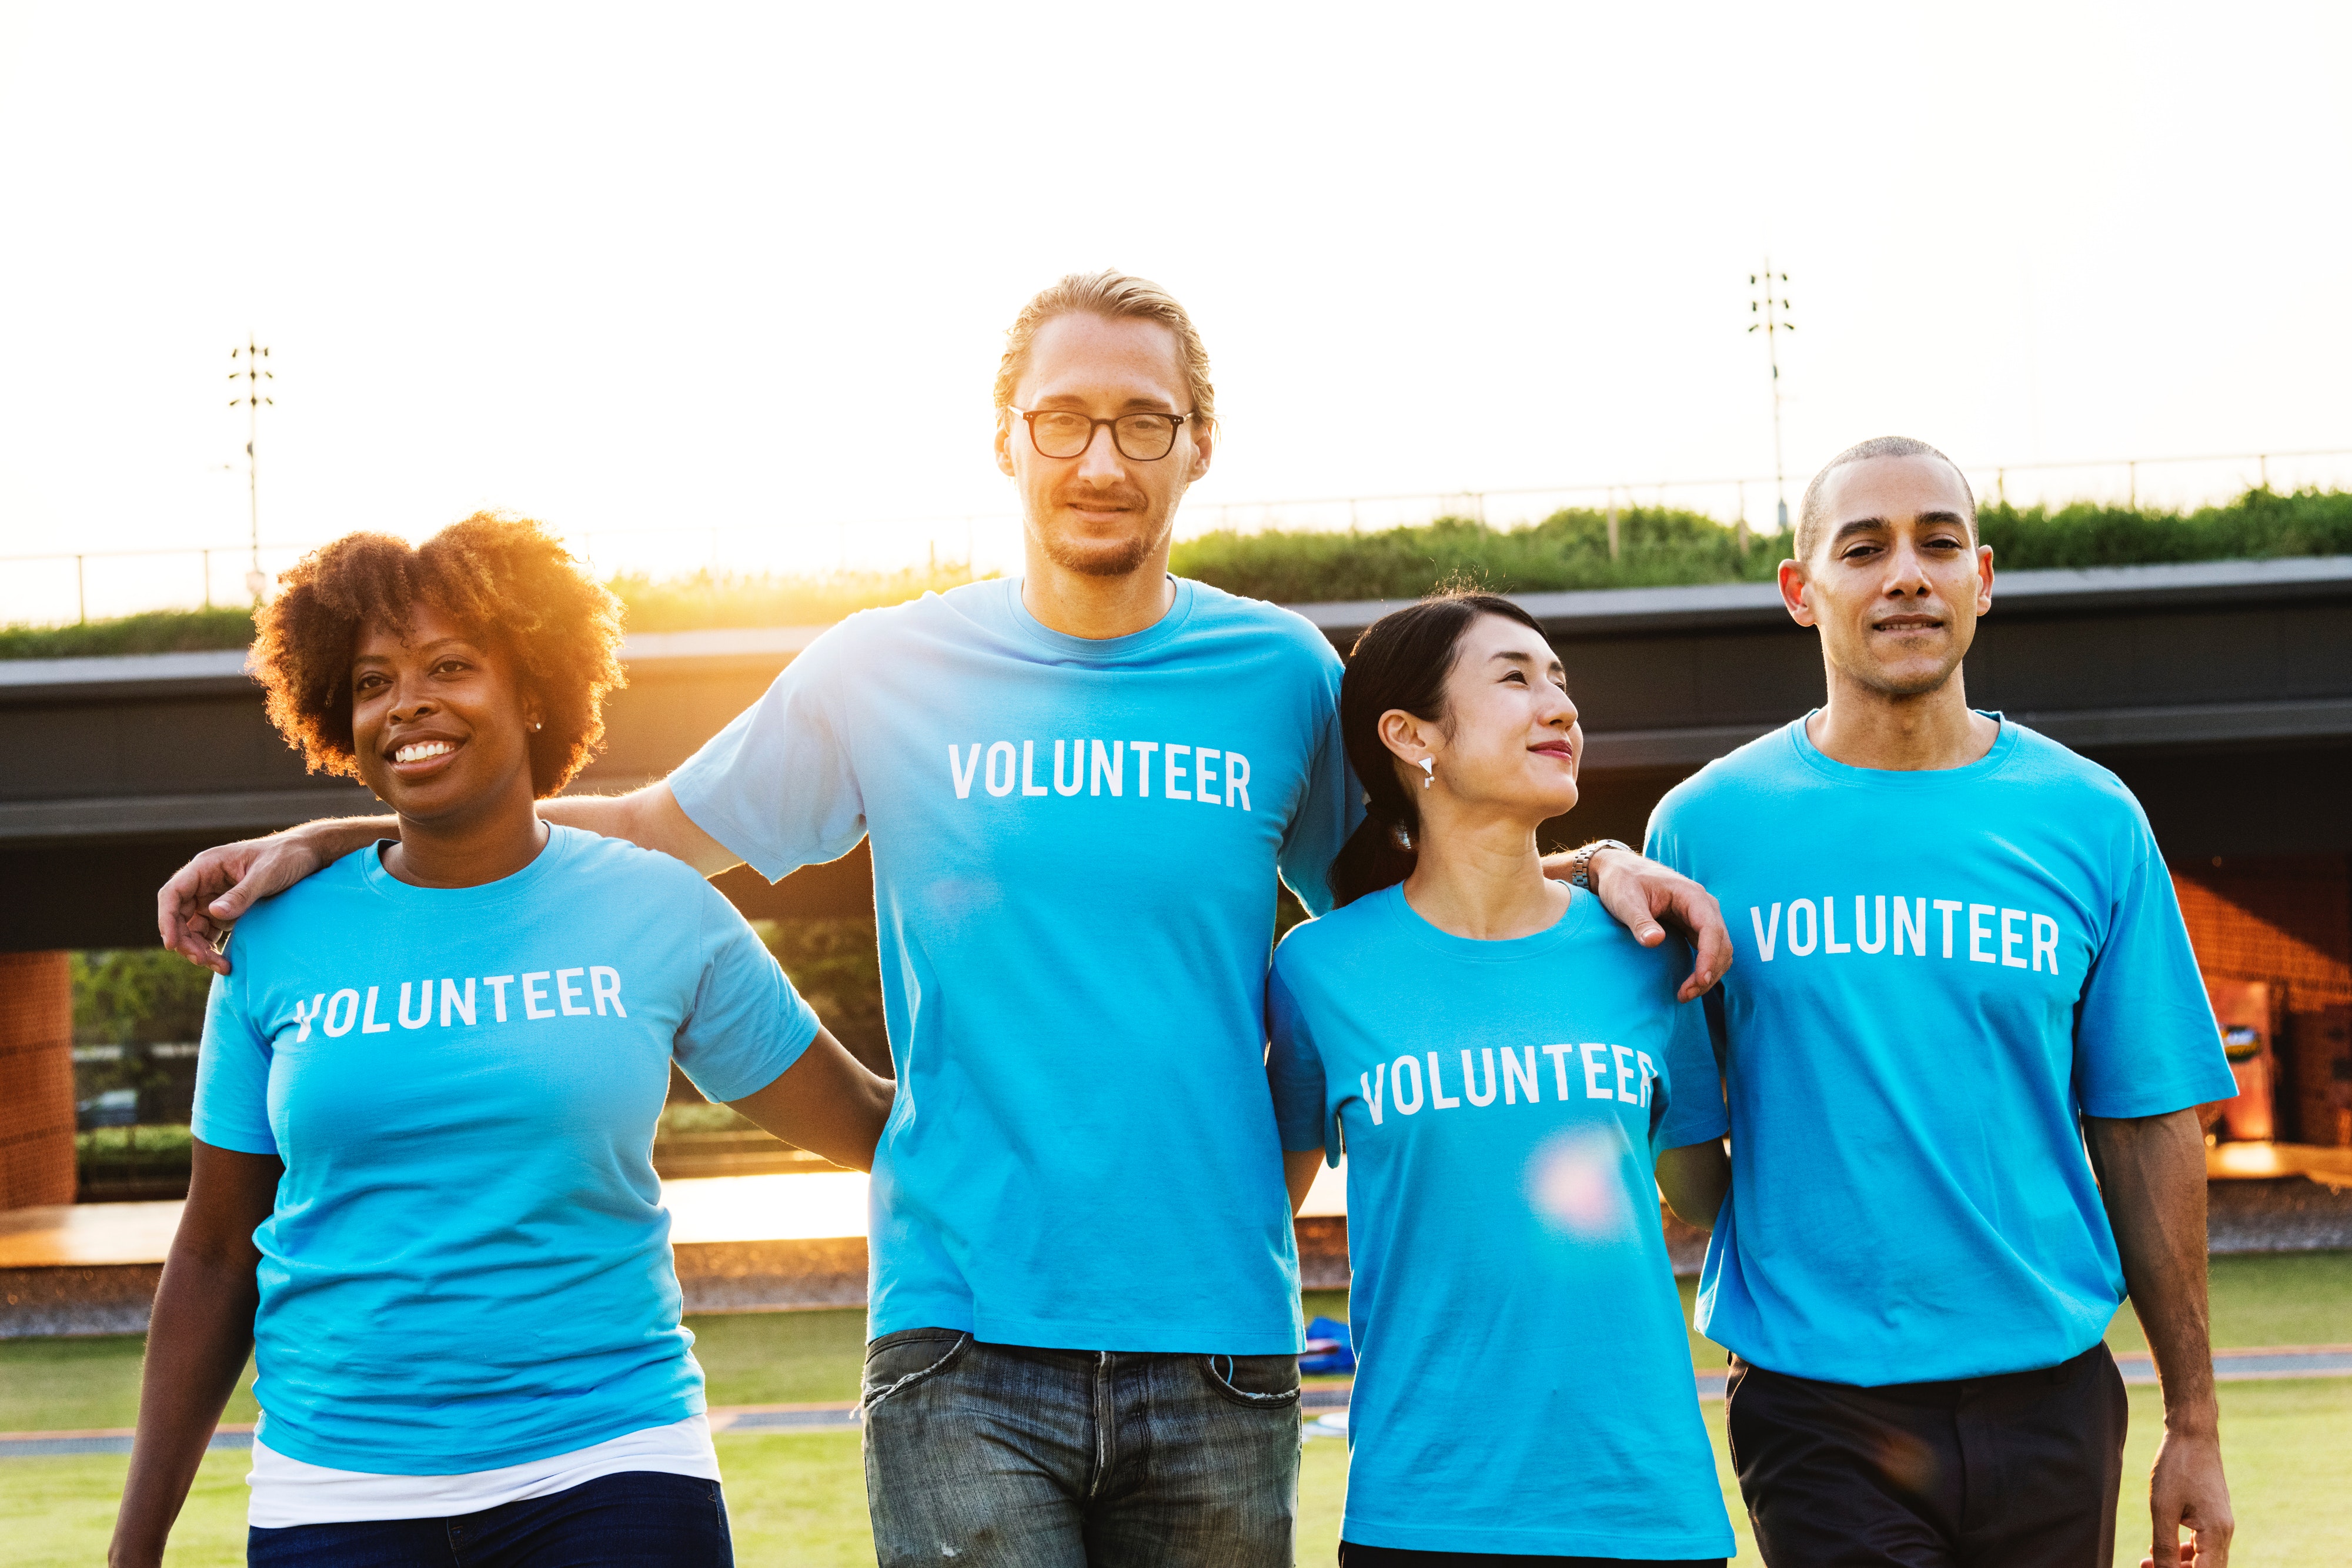
blue, t shirt, social group, fun, team, youth, community, race, leisure, vacation, recreation, sports, girl, competition, physical fitness, competition event